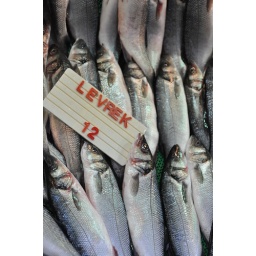
Fresh fish outside the spice market in Istanbul.